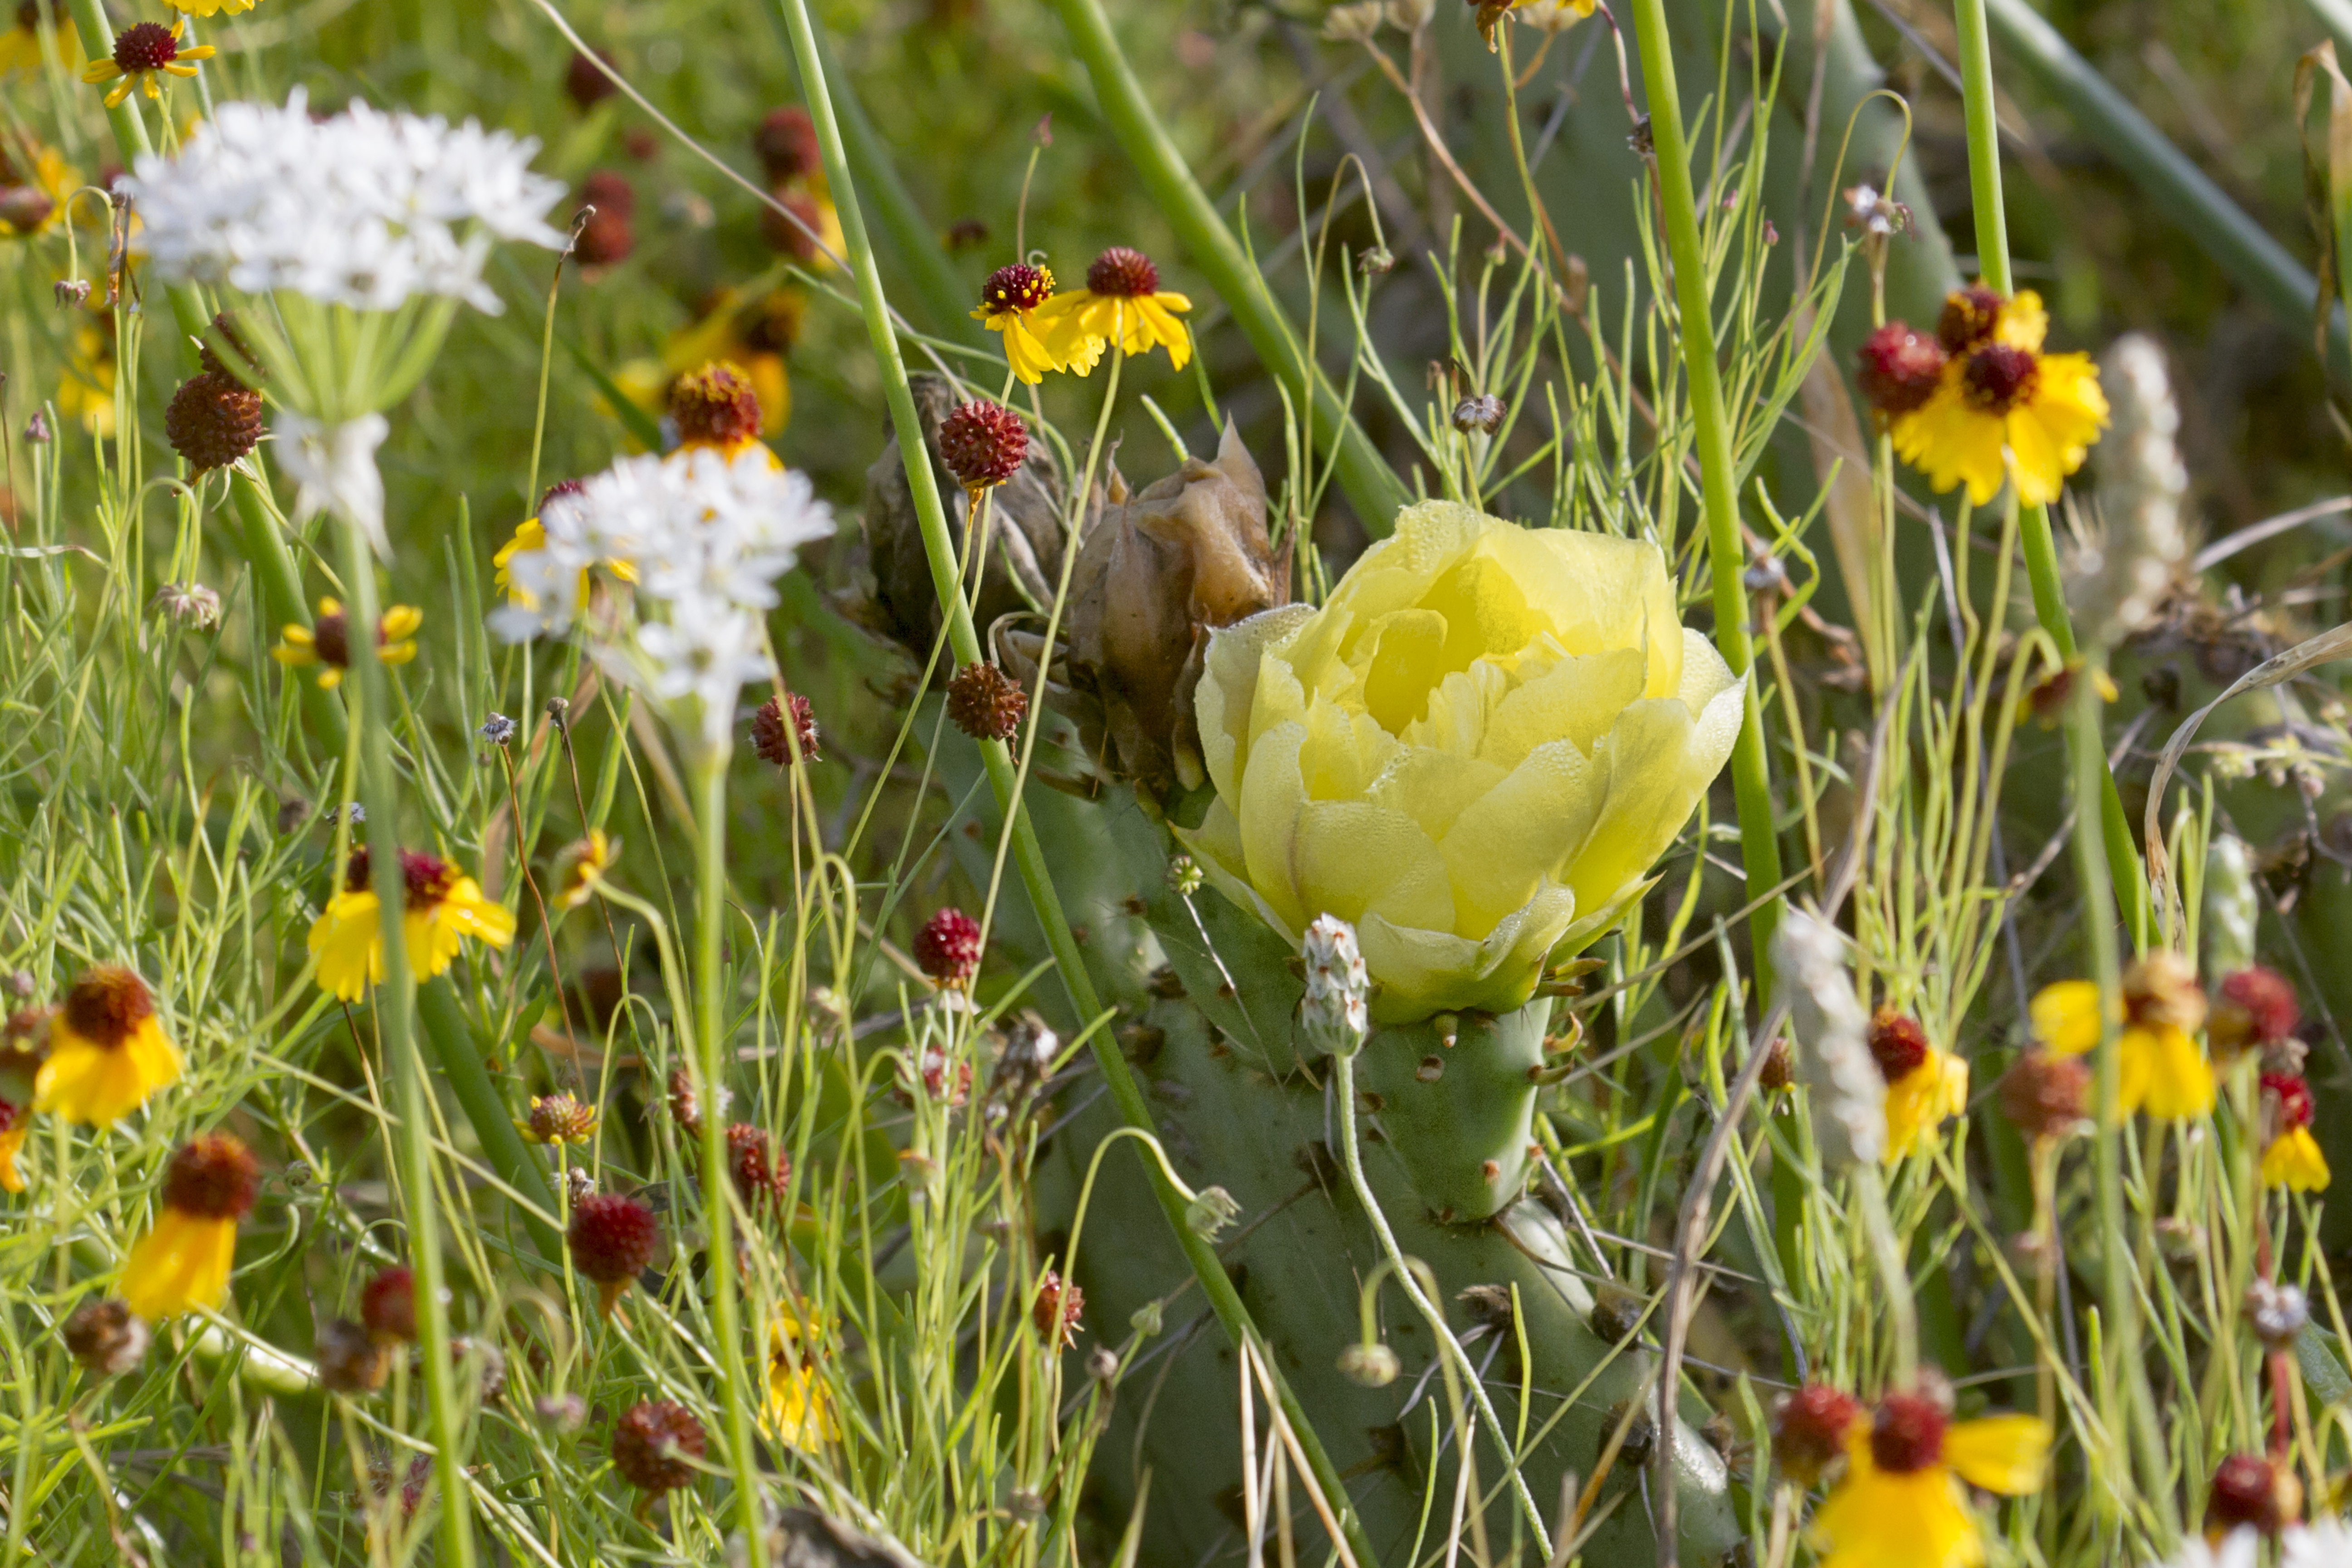
nature, grass, cactus, plant, field, meadow, prairie, flower, autumn, botany, yellow, garden, flora, wildflower, oklahoma, larrysmith, wichitamountains, macro photography, cactusbloom, flowering plant, land plant